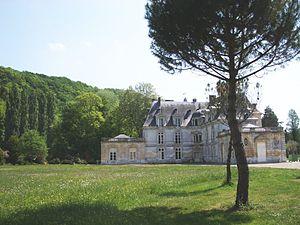
Le château d'Acquigny
La maison de Laval est une famille, ou plutôt une succession de cinq familles de la noblesse française, qui fut influente dès le XIᵉ siècle, aussi bien dans le comté du Maine que dans le duché de Bretagne.
Cet article recense une partie des monuments historiques de l'Eure, en France.
Le château d'Acquigny est un château situé dans le département de l'Eure en Normandie.
La liste des sites classés de l'Eure présente les sites classés du département de l'Eure. Selon une mesure du 14 octobre 2014, ils sont au nombre de 154, couvrant une superficie de 12 562 hectares, soit 2,07 % du département.